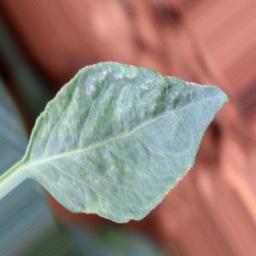
Label: healthy